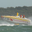
Label: ship